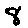
Label: 8